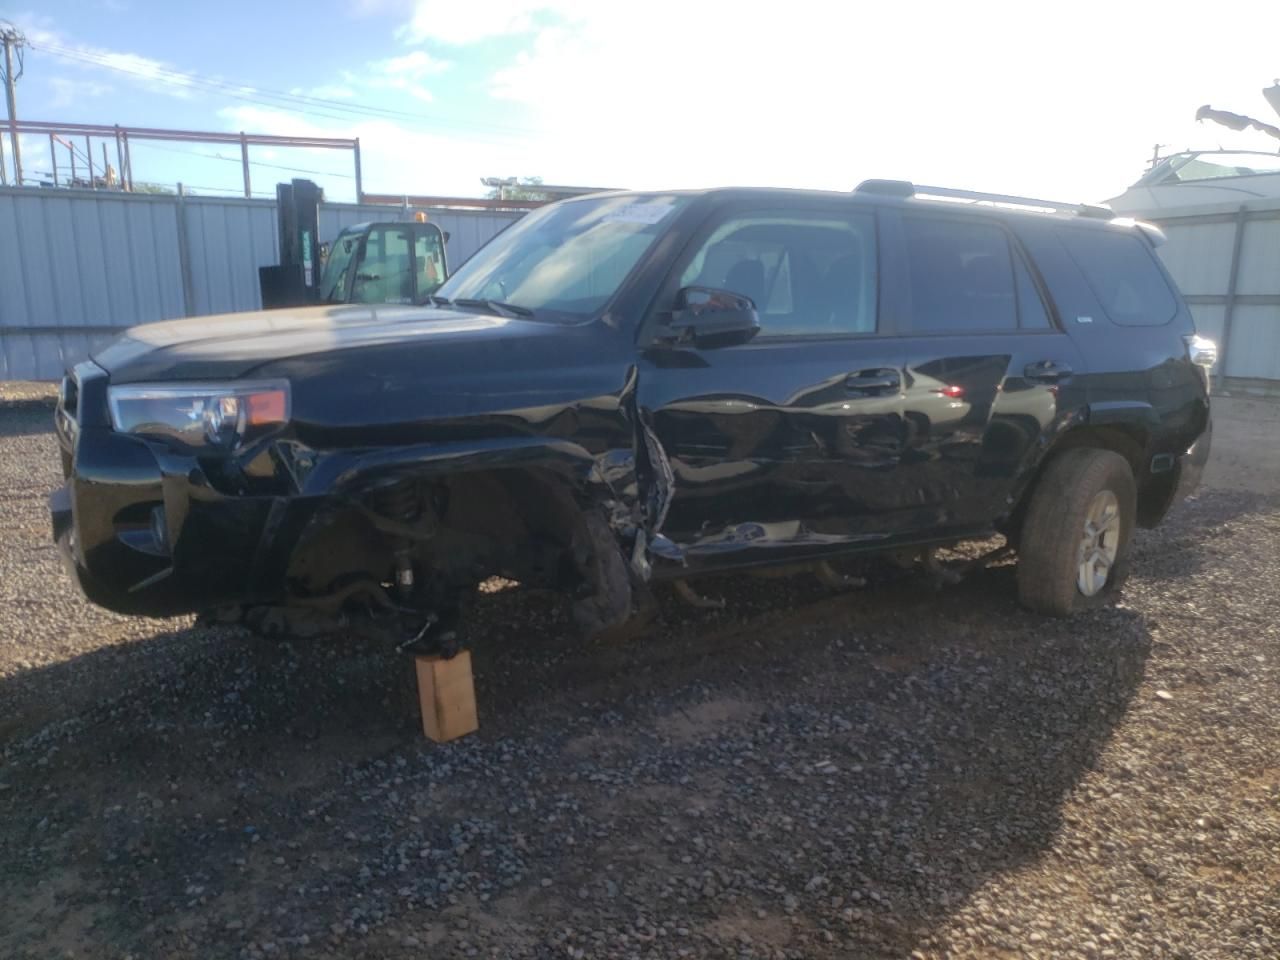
Aucun dommage détecté.
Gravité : aucun